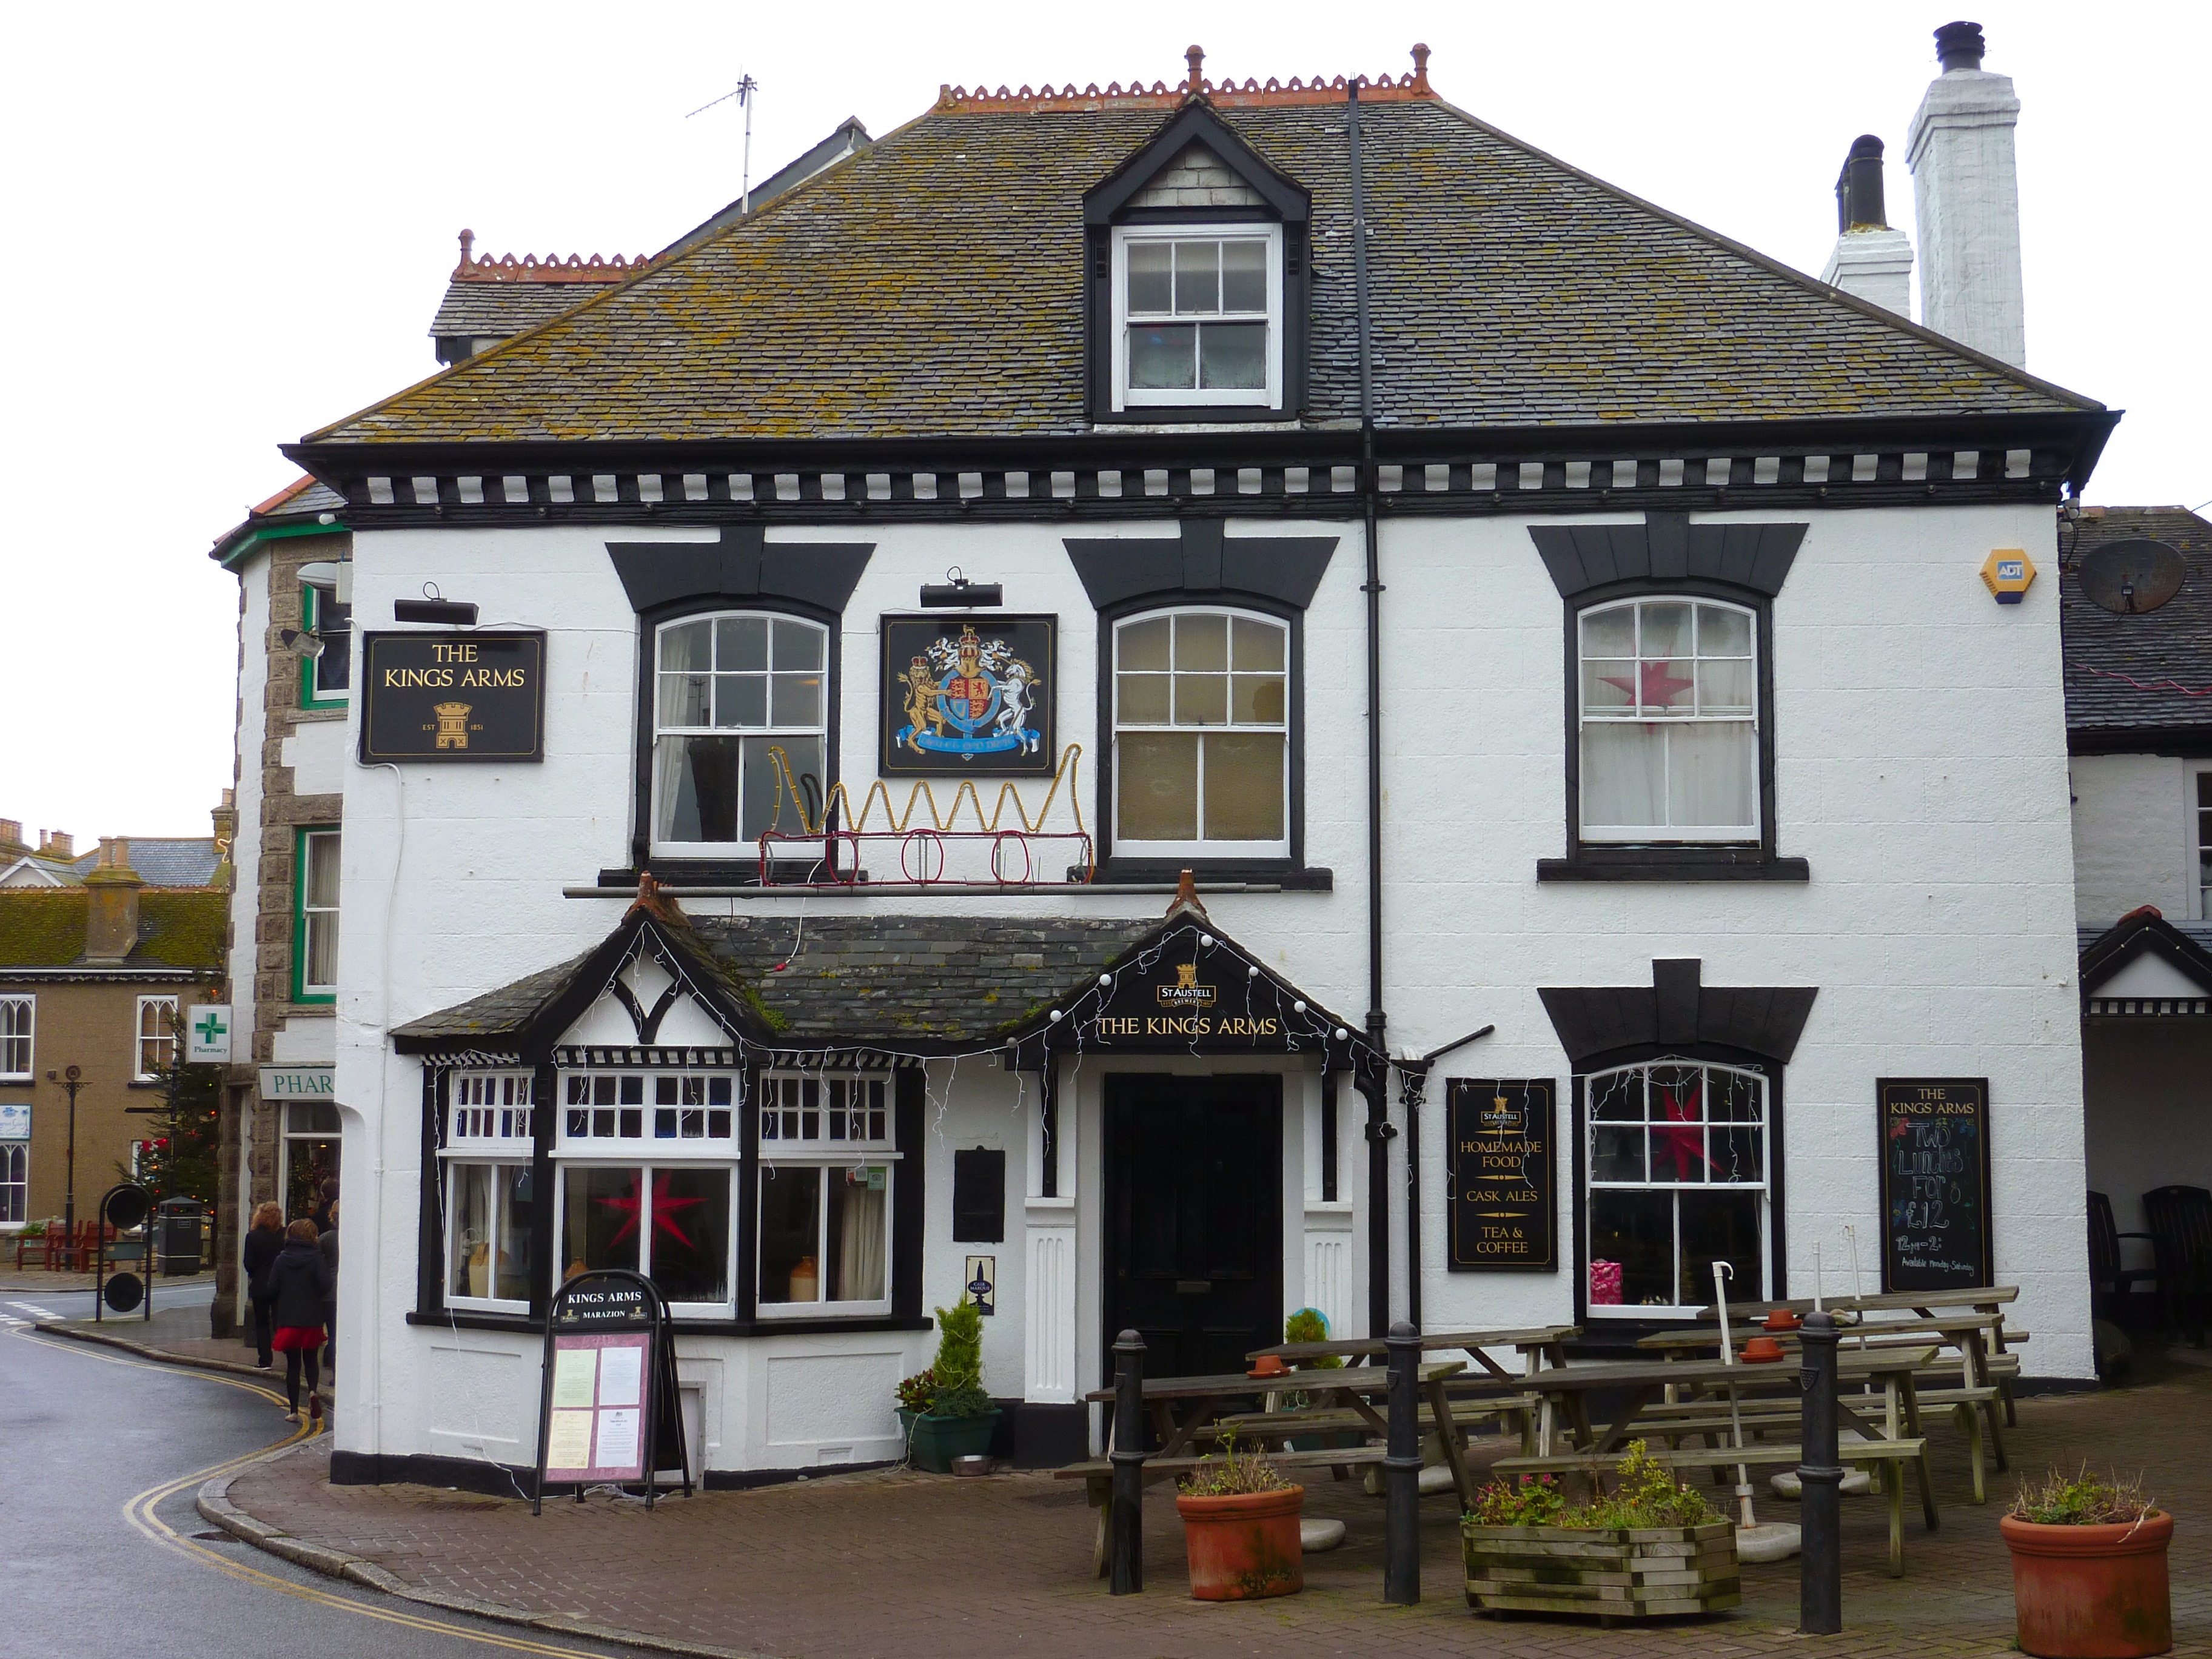
architecture, town, building, restaurant, cottage, facade, property, england, historically, inn, economy, pub, cornwall, tavern, management, united kingdom